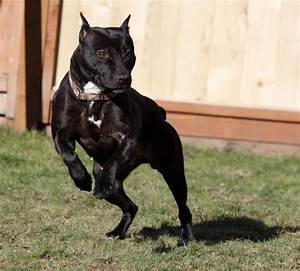
Label: dog